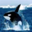
Label: whale